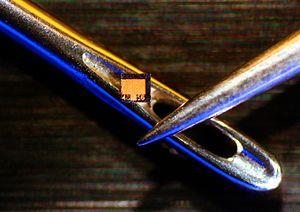
Une diode laser est un composant opto-électronique à base de matériaux semi-conducteurs.